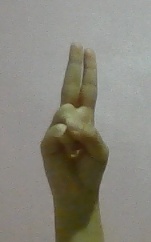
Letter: taa